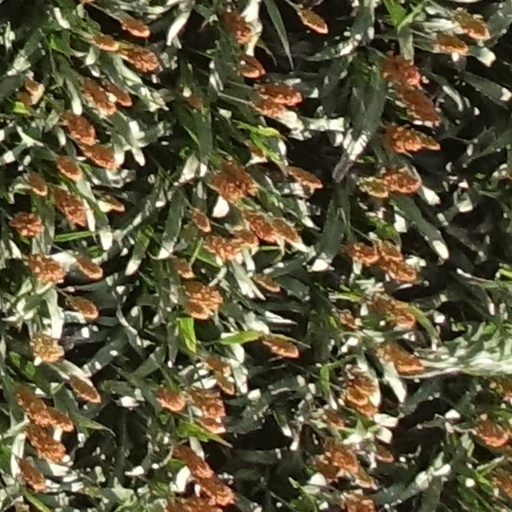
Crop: sorghum